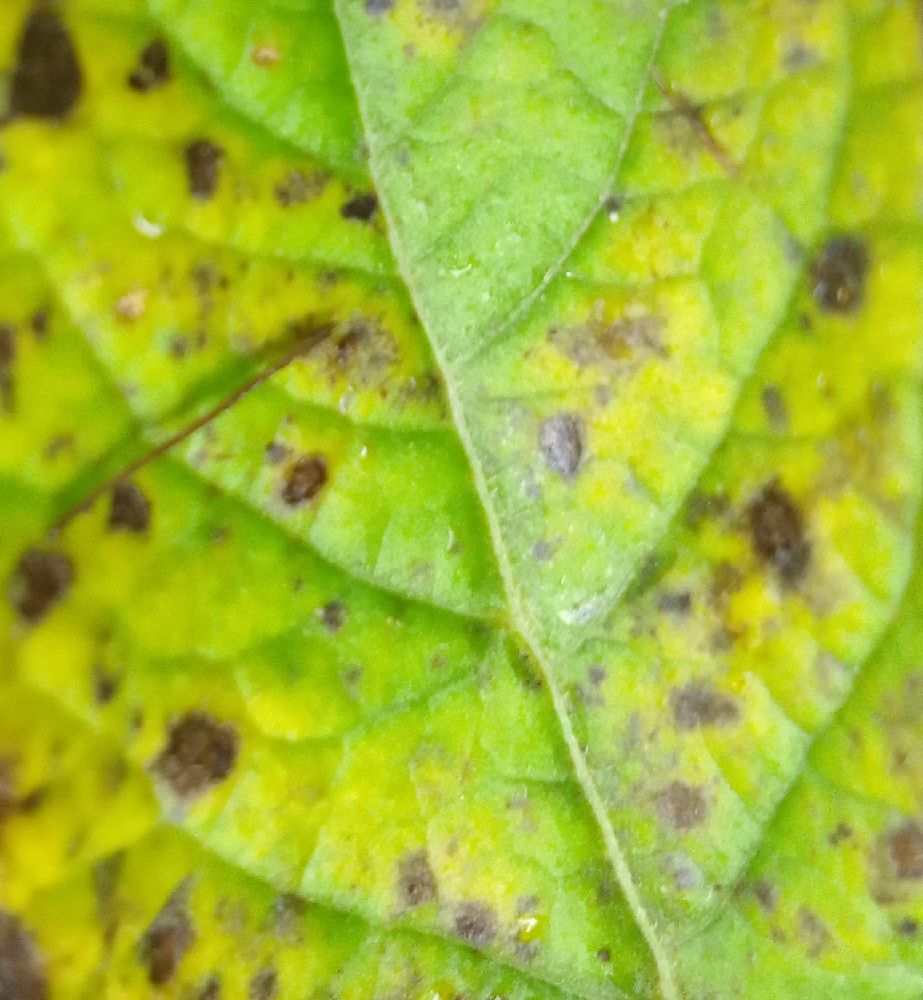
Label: Early blight